Paika Rebellion

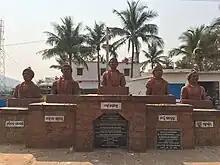
From Left to Right: Krutibas Patsani, Madhab Chandra Routray, Bakshi Jagabandhu, Jayi Rajaguru, and Pindiki Bahubalendra.

The Paikas were peasant Militia of the Gajapati rulers of Odisha who offered military services to the kings while taking up cultivation during peacetime. The Paikas were organised into three ranks distinguished by their occupation. These were the Prahari, who served as initial defenders tasked with guarding lands with swords in their hands; the Banua – adept archers and marksmen skilled in using matchlocks; and the Dhenkiya – khanda (sword) and shield bearers who fought on the frontlines. With the conquest of Odisha by the East India Company in 1803 and the dethronement of the Raja(king) of Khurda, the power and prestige of the Paikas began to decline. The attitude of the company to the Paikas was expressed by Walter Ewer, on the commission that looked into the causes of the Rebellion, stating that "now there is no need of assistance of Paikas at Khurda. It is dangerous to keep them in the Presidency armies. Thus they should be treated and dealt as common Ryots and land revenue and other taxes should be collected from them. They must be deprived of their former Jagir lands. Within a short period of time the name of Paika has already been forgotten. But still now where the Paikas are living they have retained their previous aggressive nature. In order to break their poisonous teeth, the colonial Police Force must be highly alert to keep the Paikas under their control for a pretty long period, unless the Paika community is ruined completely Company rule cannot run smoothly.